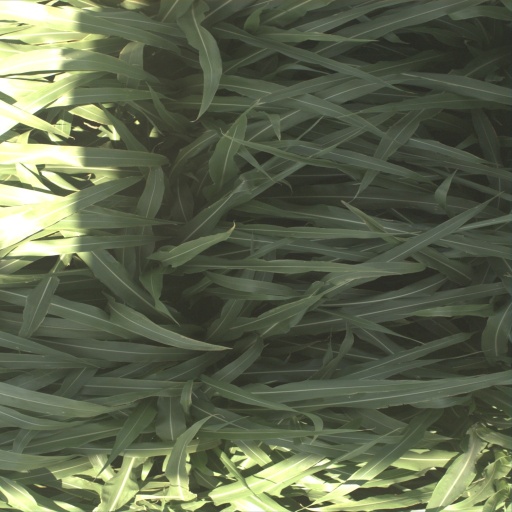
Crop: sorghum